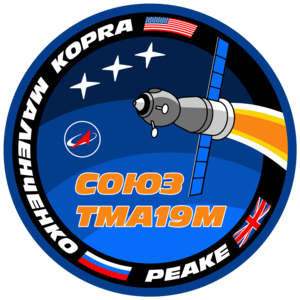
Soyouz TMA-19M est une mission spatiale dont le lancement a été effectué le 15 décembre 2015 à 11:03 UTC.
Soyouz TMA-20M est une mission spatiale dont le lancement a été effectué le 18 mars 2016 à 21:26 UTC. Elle transporte trois membres de l'Expédition 47 vers la station spatiale internationale. C'est le 127ᵉ vol orbital habité d'un vaisseau Soyouz et le dernier vol prévu de la version TMA-M de ce vaisseau.
Soyouz TMA-18M est une mission spatiale dont le lancement a eu lieu le 2 septembre 2015. C'est le 500ᵉ vol du vaisseau Soyouz, et le 125ᵉ vol habité. Il a atteint la Station spatiale internationale après deux jours de vols.